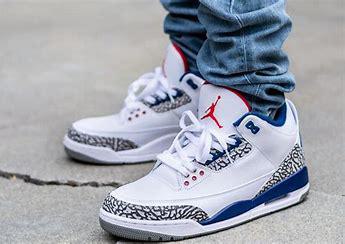
Brand: Jordan
Model: 3 Retro